Michele Andreolo

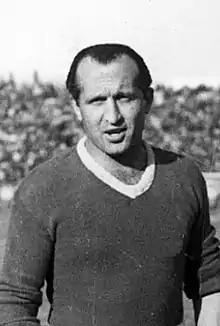
Andreolo in 1945

Miguel Ángel Andreolo Frodella (6 September 1912 – 14 May 1981), known as Michele Andreolo, was a Uruguayan Italian footballer who played as a midfielder. He was born in Dolores, Uruguay but his family was from Valle dell'Angelo in the province of Salerno. He was a member of the Italy team that won the 1938 FIFA World Cup.